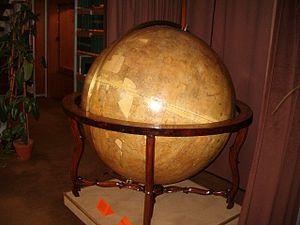
La Bibliothèque nationale Széchényi est située dans le château royal de Buda à Budapest. Elle est la bibliothèque nationale de Hongrie.